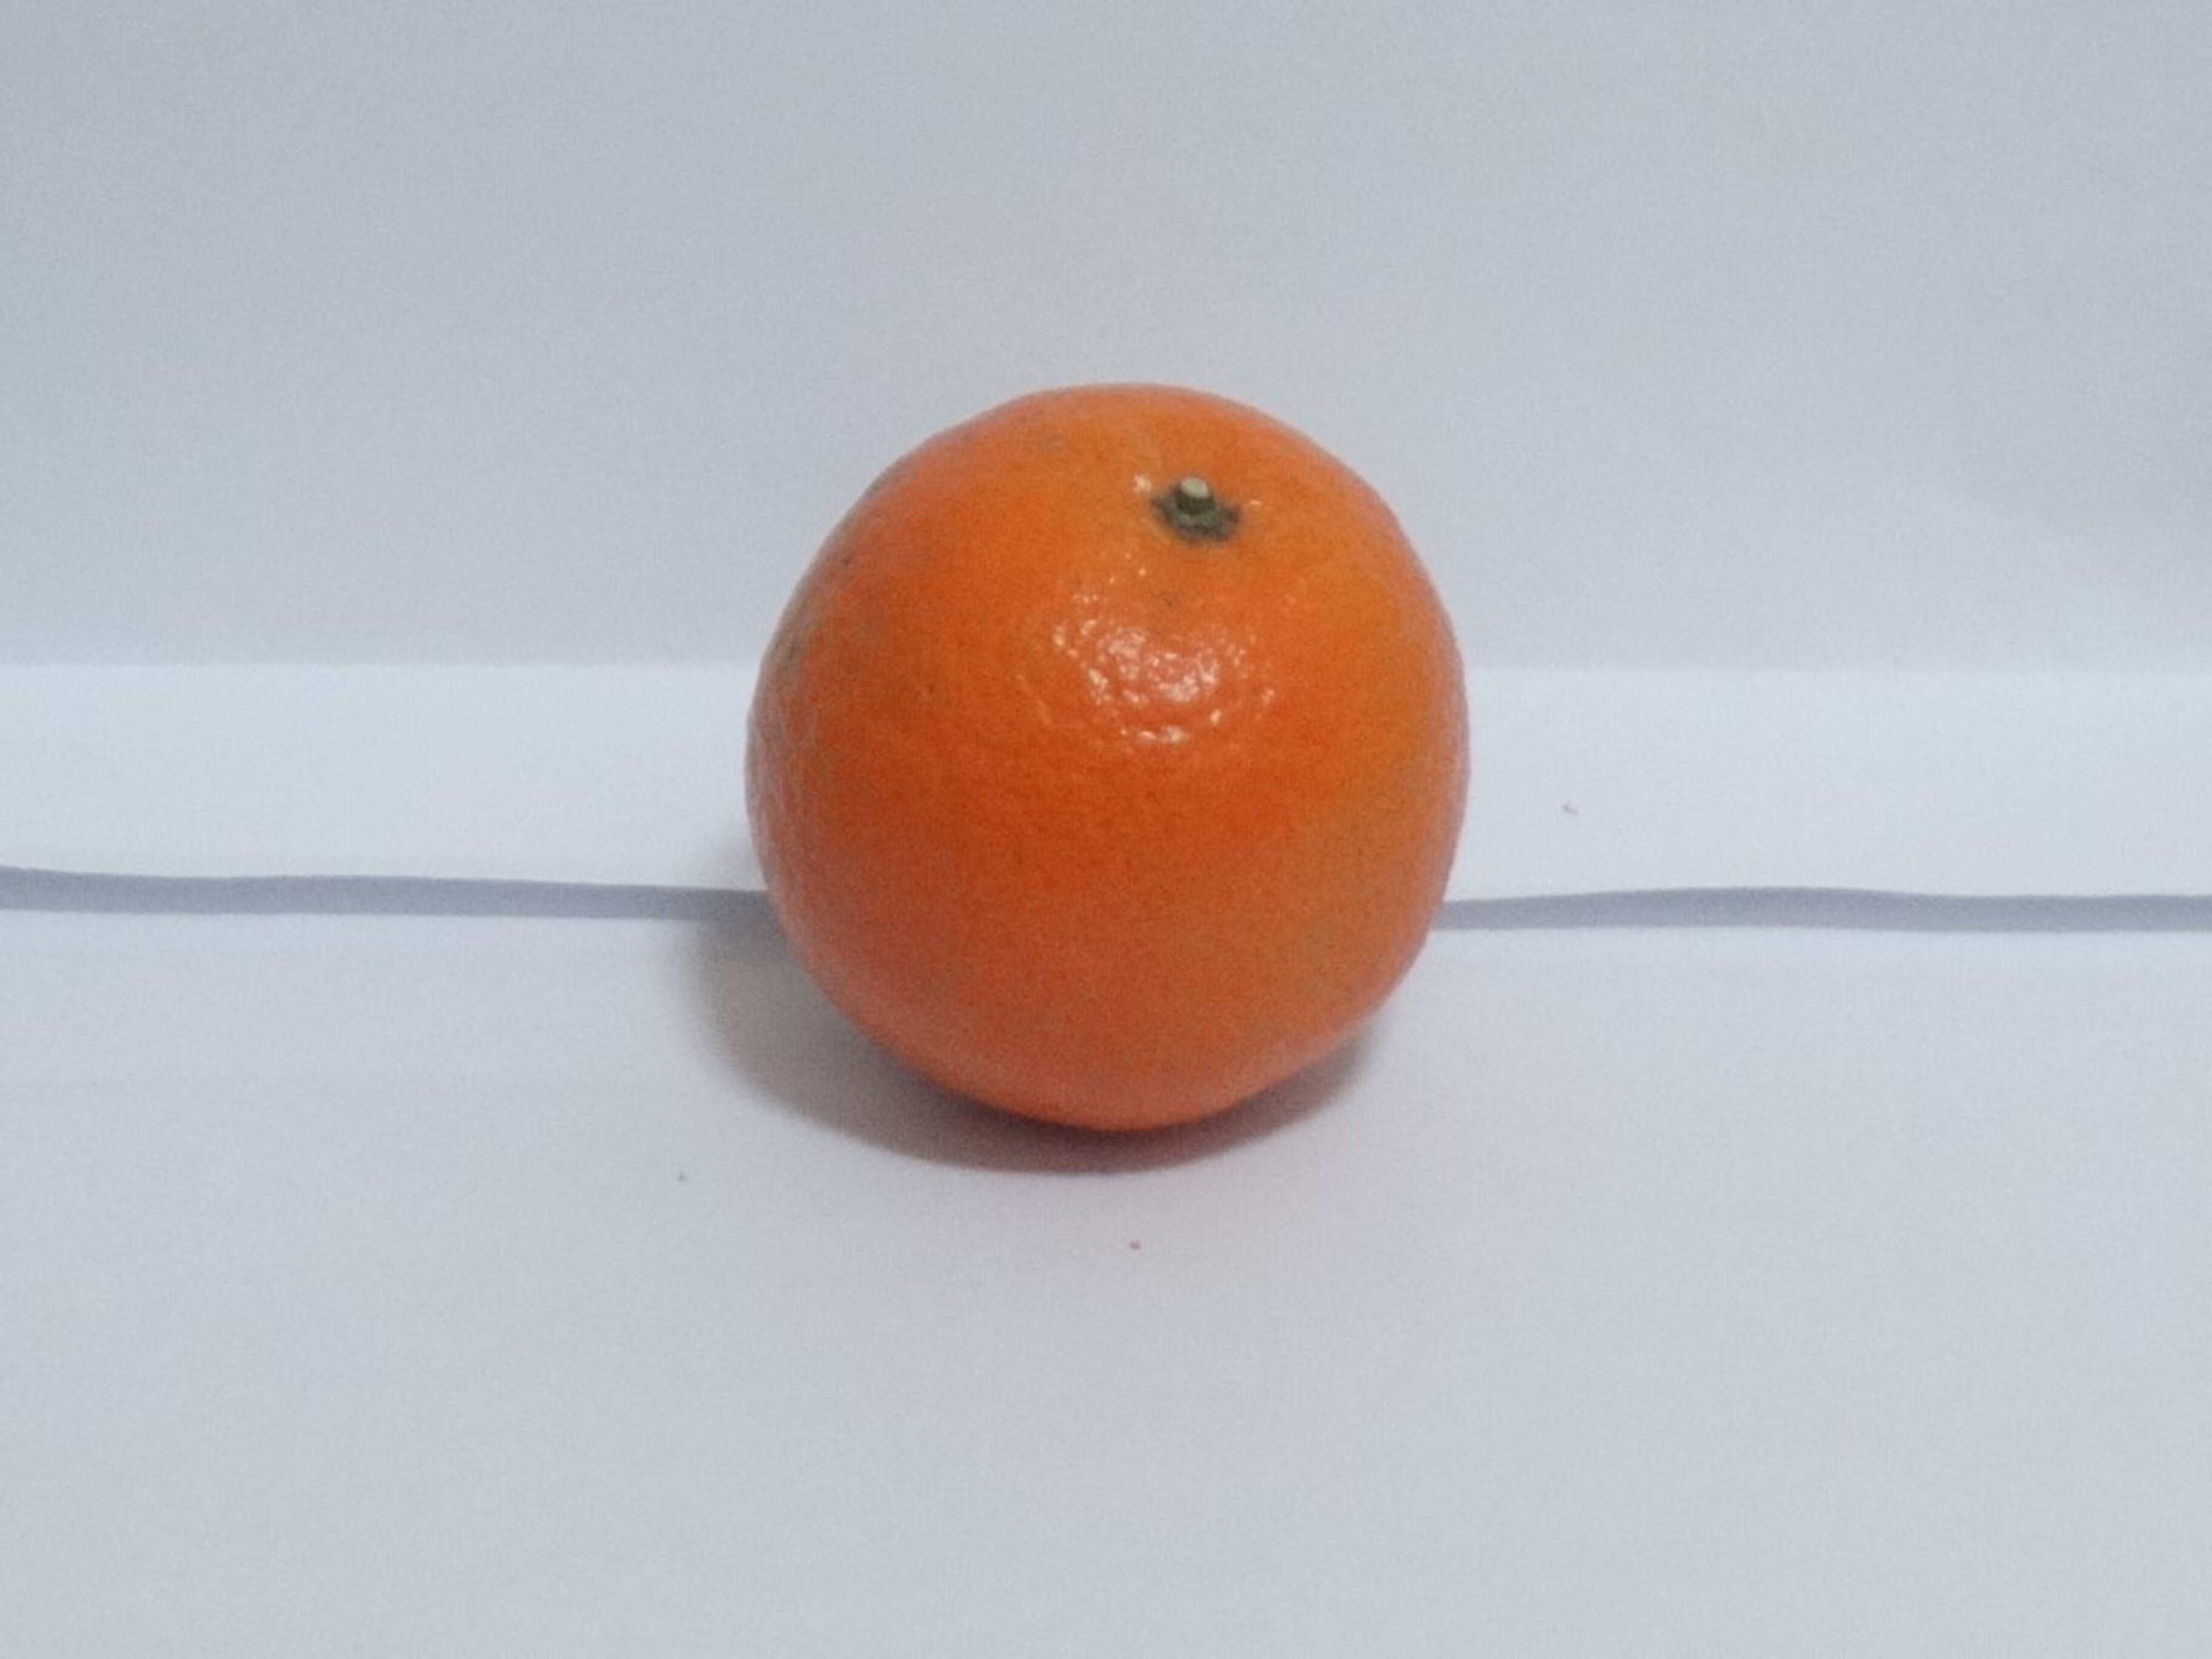
Citrus fruit variety: tankan